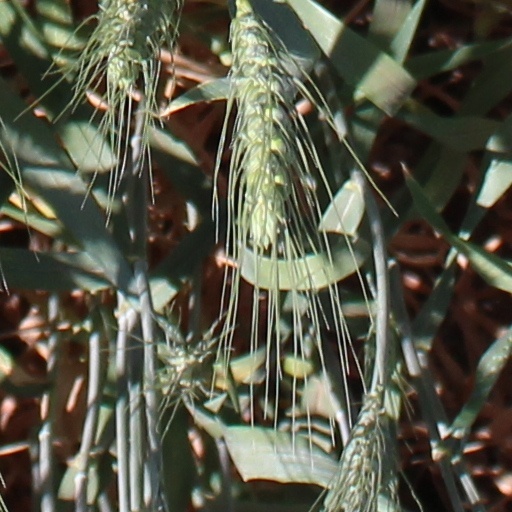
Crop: wheat